Karl Wilhelm Heinrich von Kleist

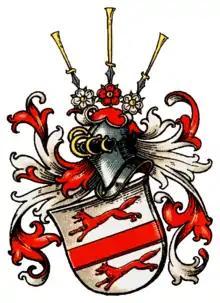
Coat of arms of the Kleist family

Karl Wilhelm Heinrich von Kleist came from the Eastern Pomerania nobility, widely branched into Prussia and the Baltic States Geschlecht Von Kleist. Within the family he belonged to the branch Kleist of Bornstedt Crown Estate to which the Prussian crown was approved on 11 April 1803, the name and coat of arms with the Association of Bornstedt. [1] He was the third son of the Prussian Major Ludwig Karl Kleist of Bornstedt ( 1772-1854), inheriting commissioner on Hohennauen, and his second wife Wilhelmine von Hanstein (1818-1869) [2]